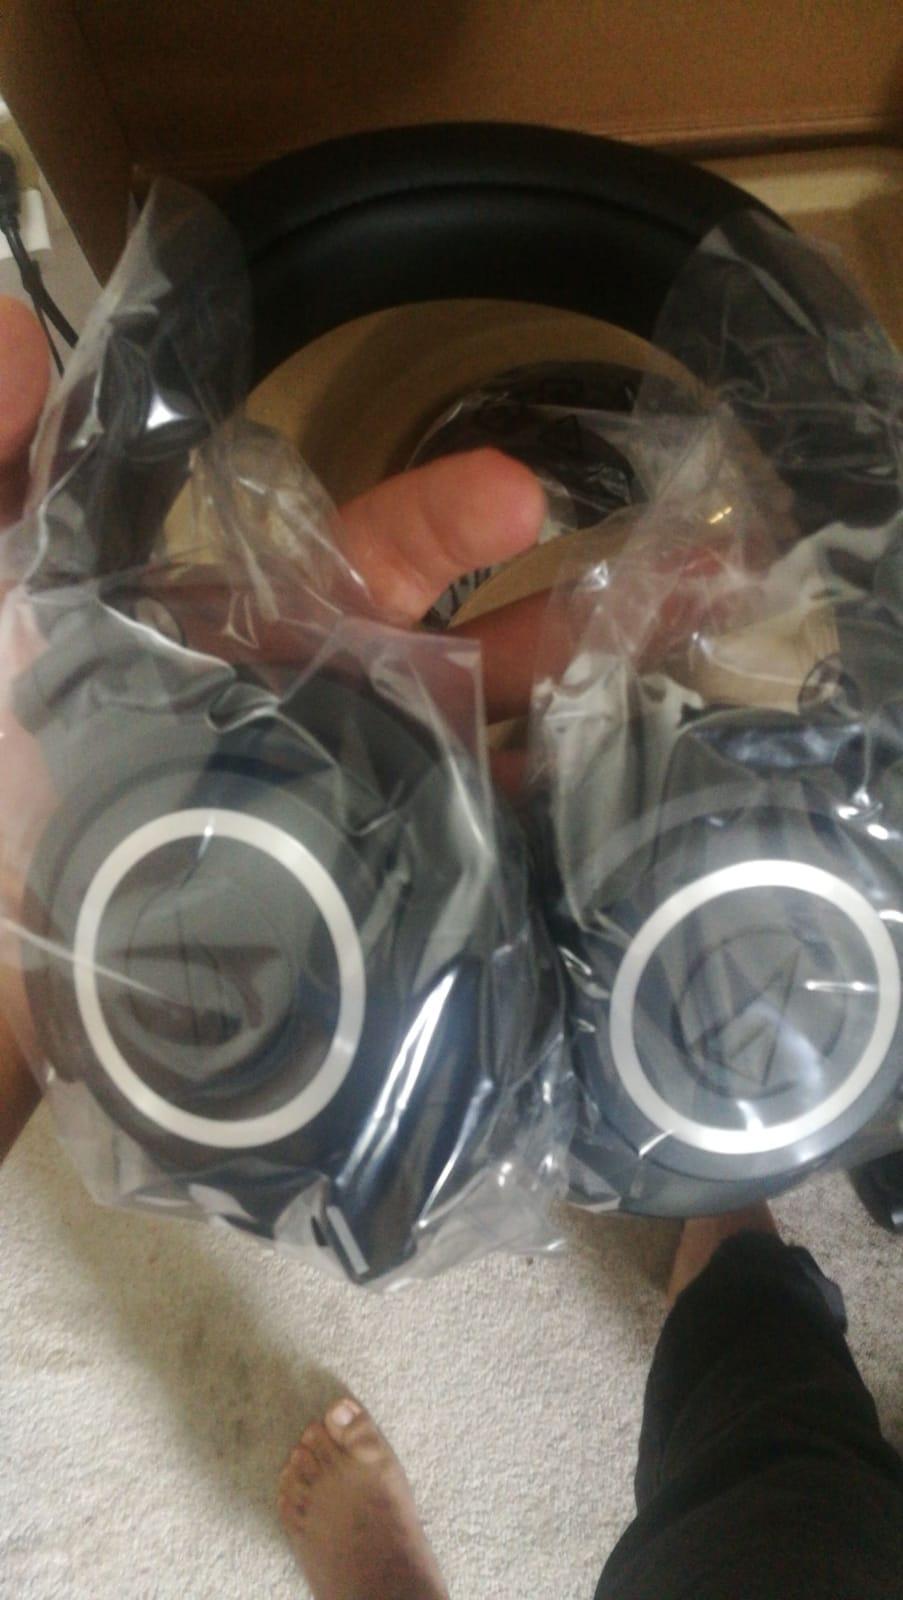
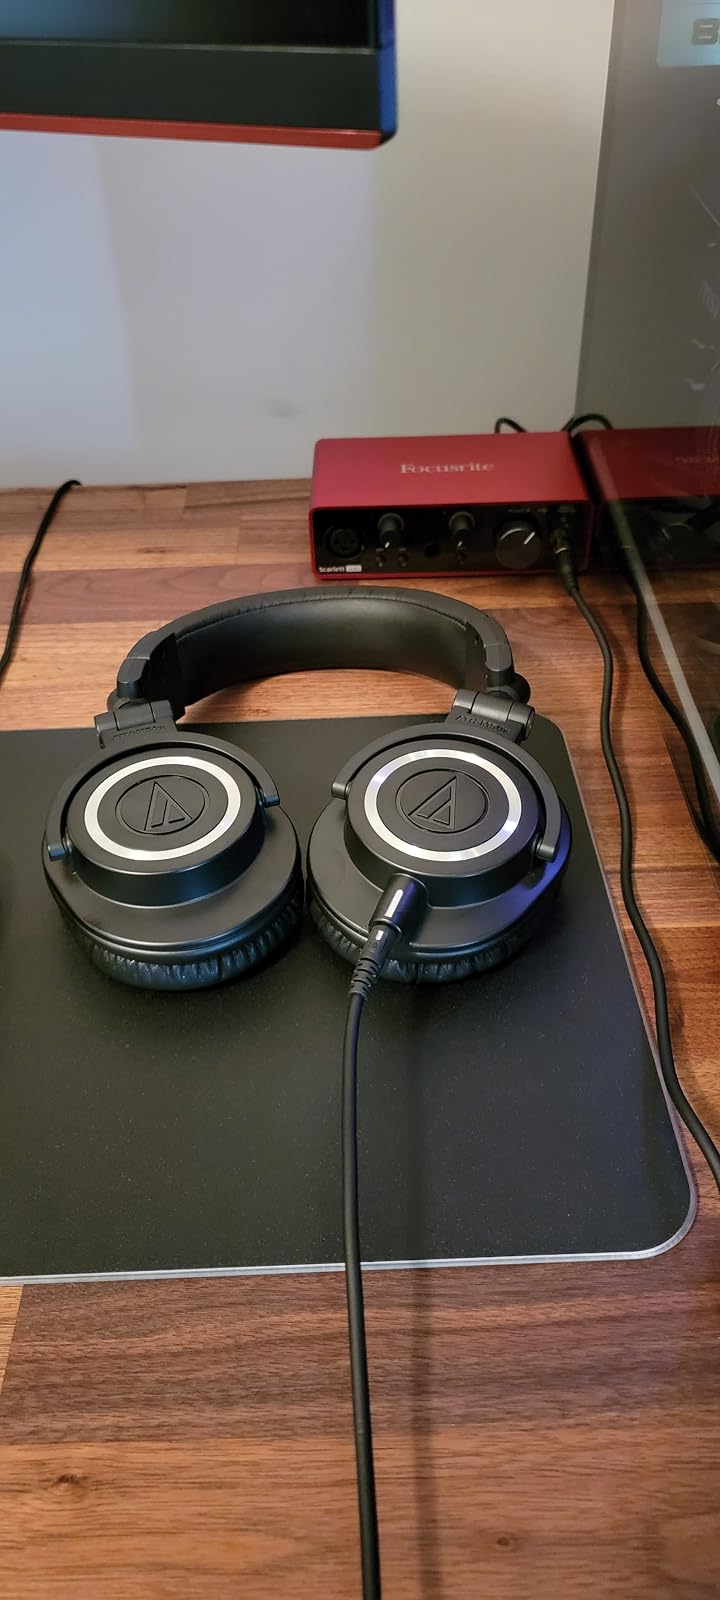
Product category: headphones
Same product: yes